Superbia (film)

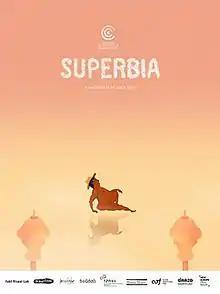

Superbia is a 2016 Hungarian animated short film directed by Luca Tóth. The film had its premiere in the Critics' Week section at the 69th Cannes Film Festival, and later competed at film festivals like Palm Springs International Film Festival, Chicago International Film Festival and Sarajevo Film Festival, and won the Best Hungarian Animation Award at the 5th Friss Hús Budapest International Short Film Festival.